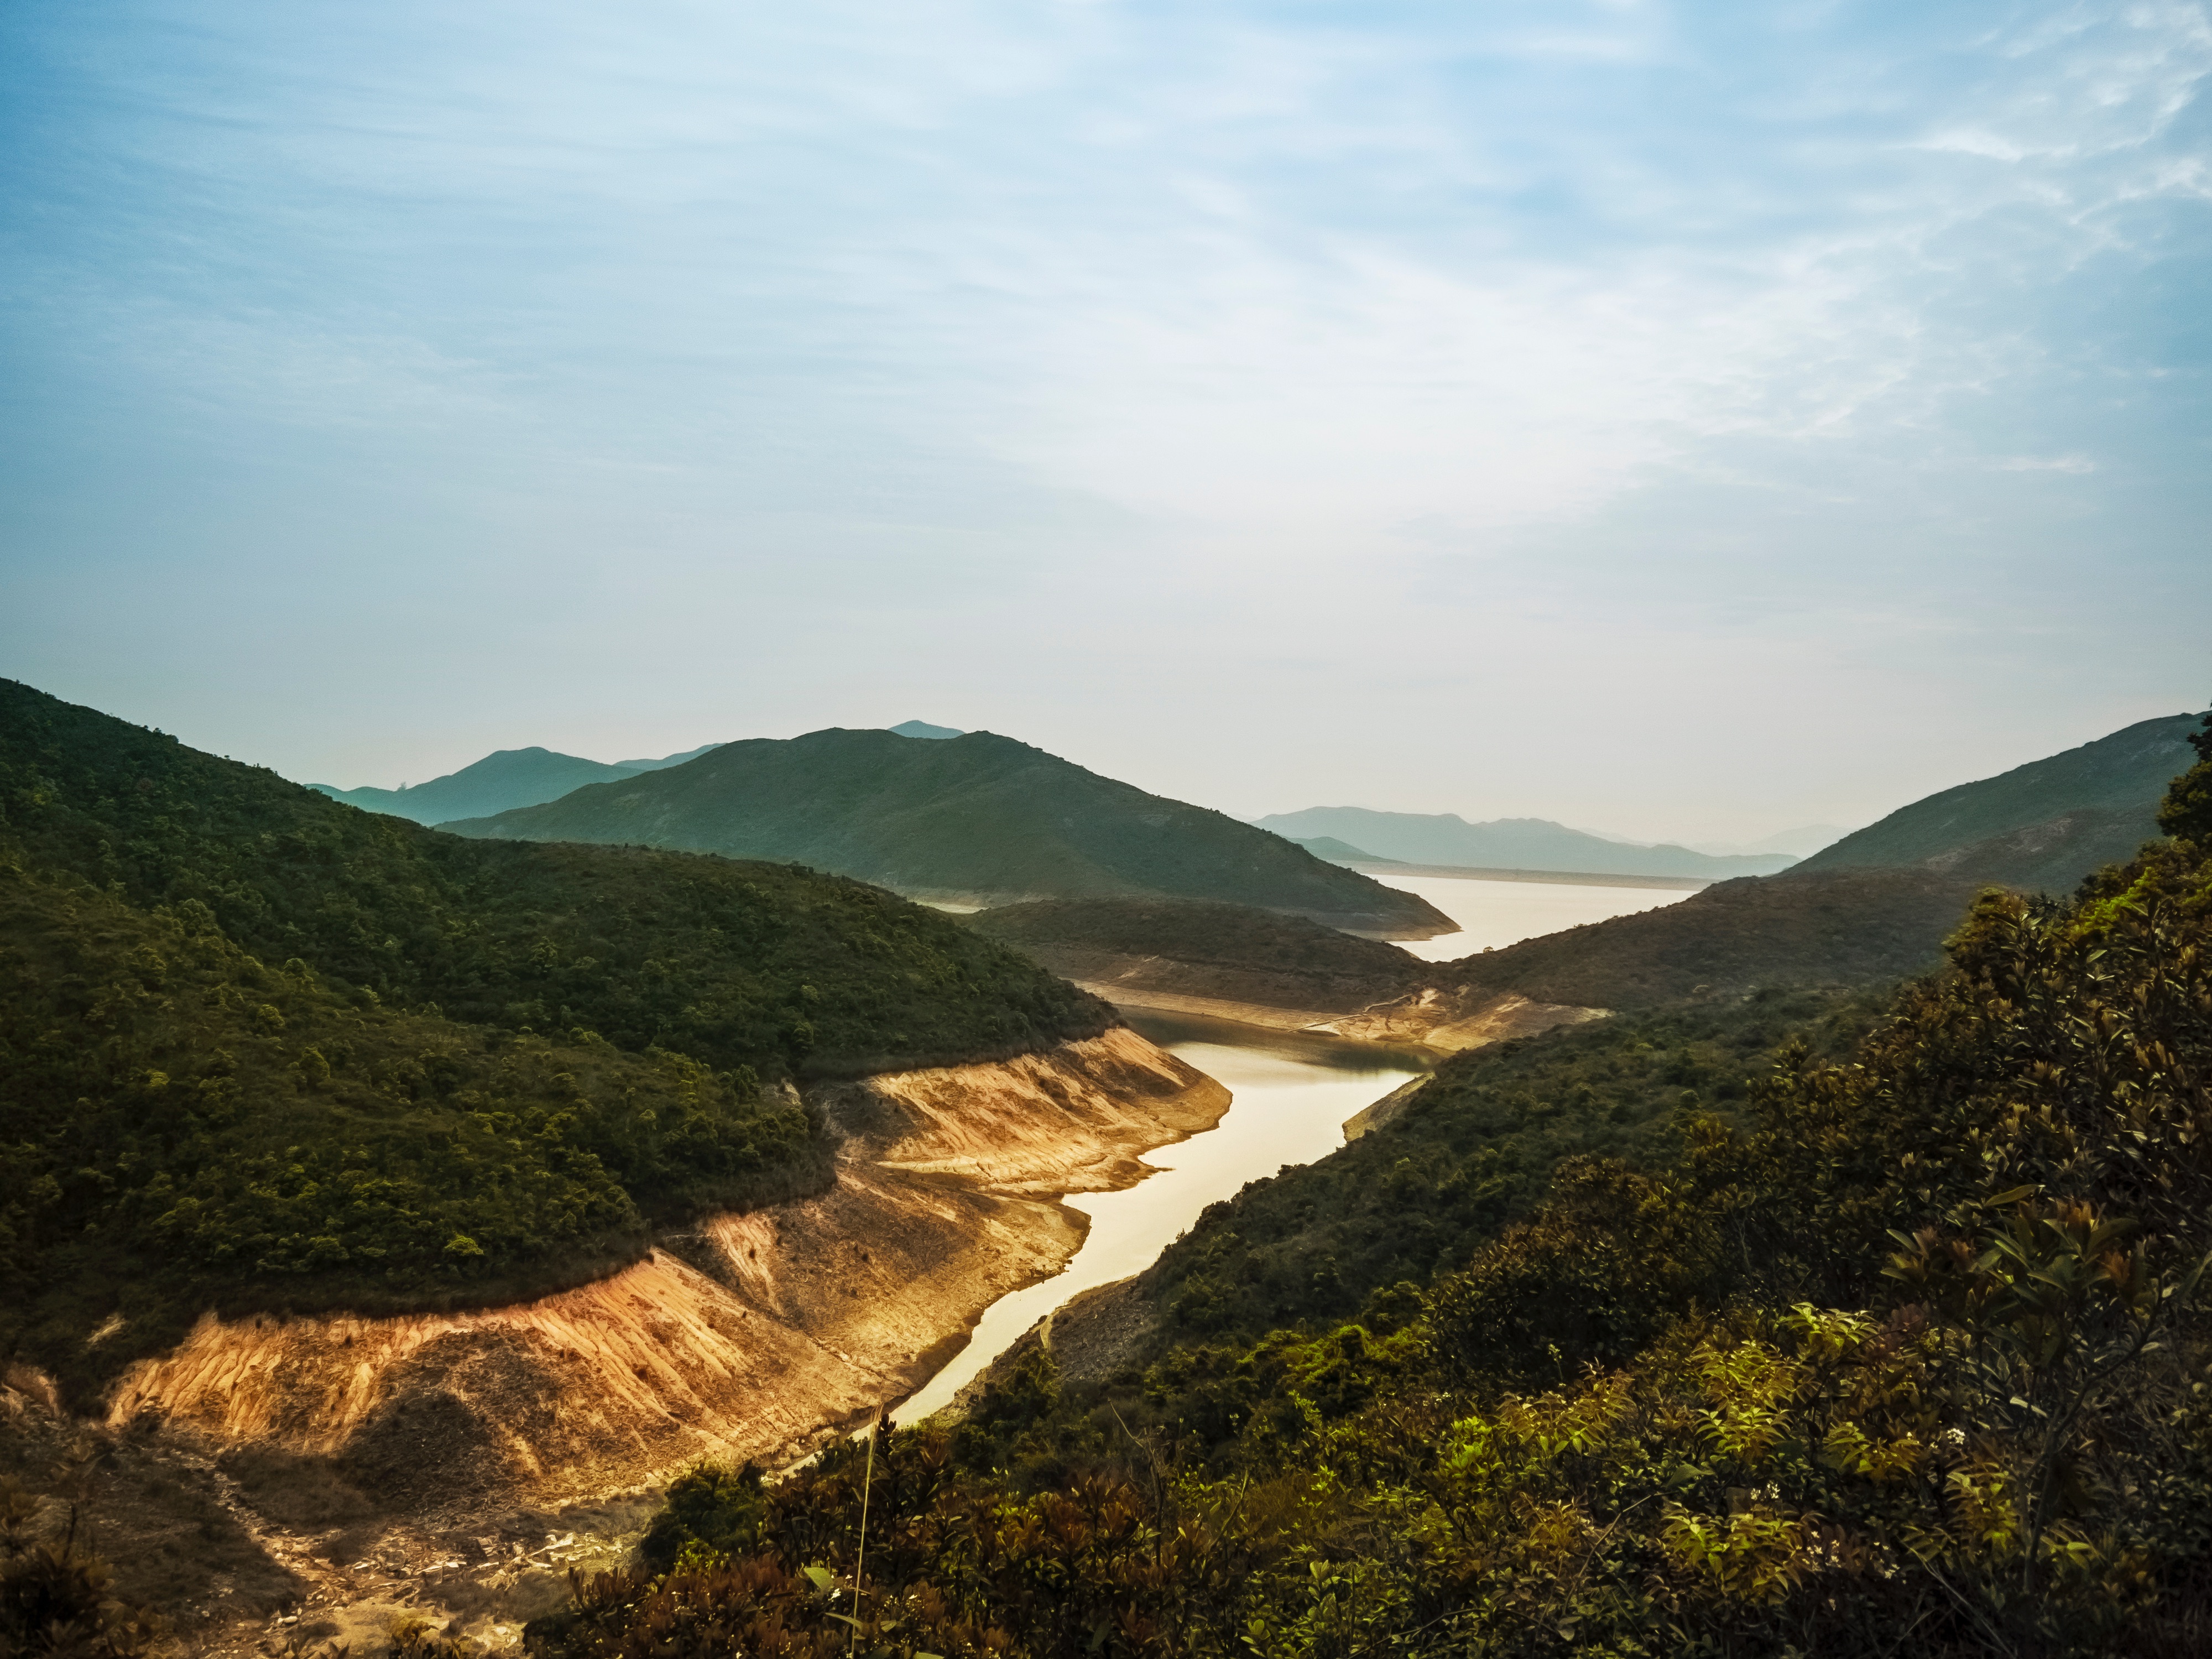
landscape, sea, coast, nature, rock, wilderness, walking, mountain, cloud, hill, lake, adventure, mountain range, cliff, terrain, ridge, geology, plateau, fell, loch, landform, geographical feature, mountainous landforms